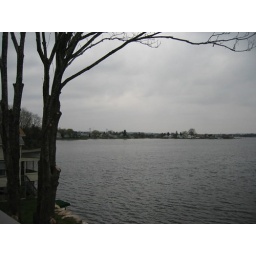
that's the mount hope bridge in the background